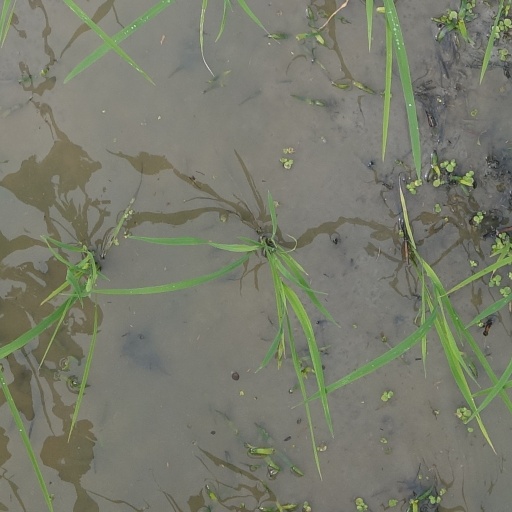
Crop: rice